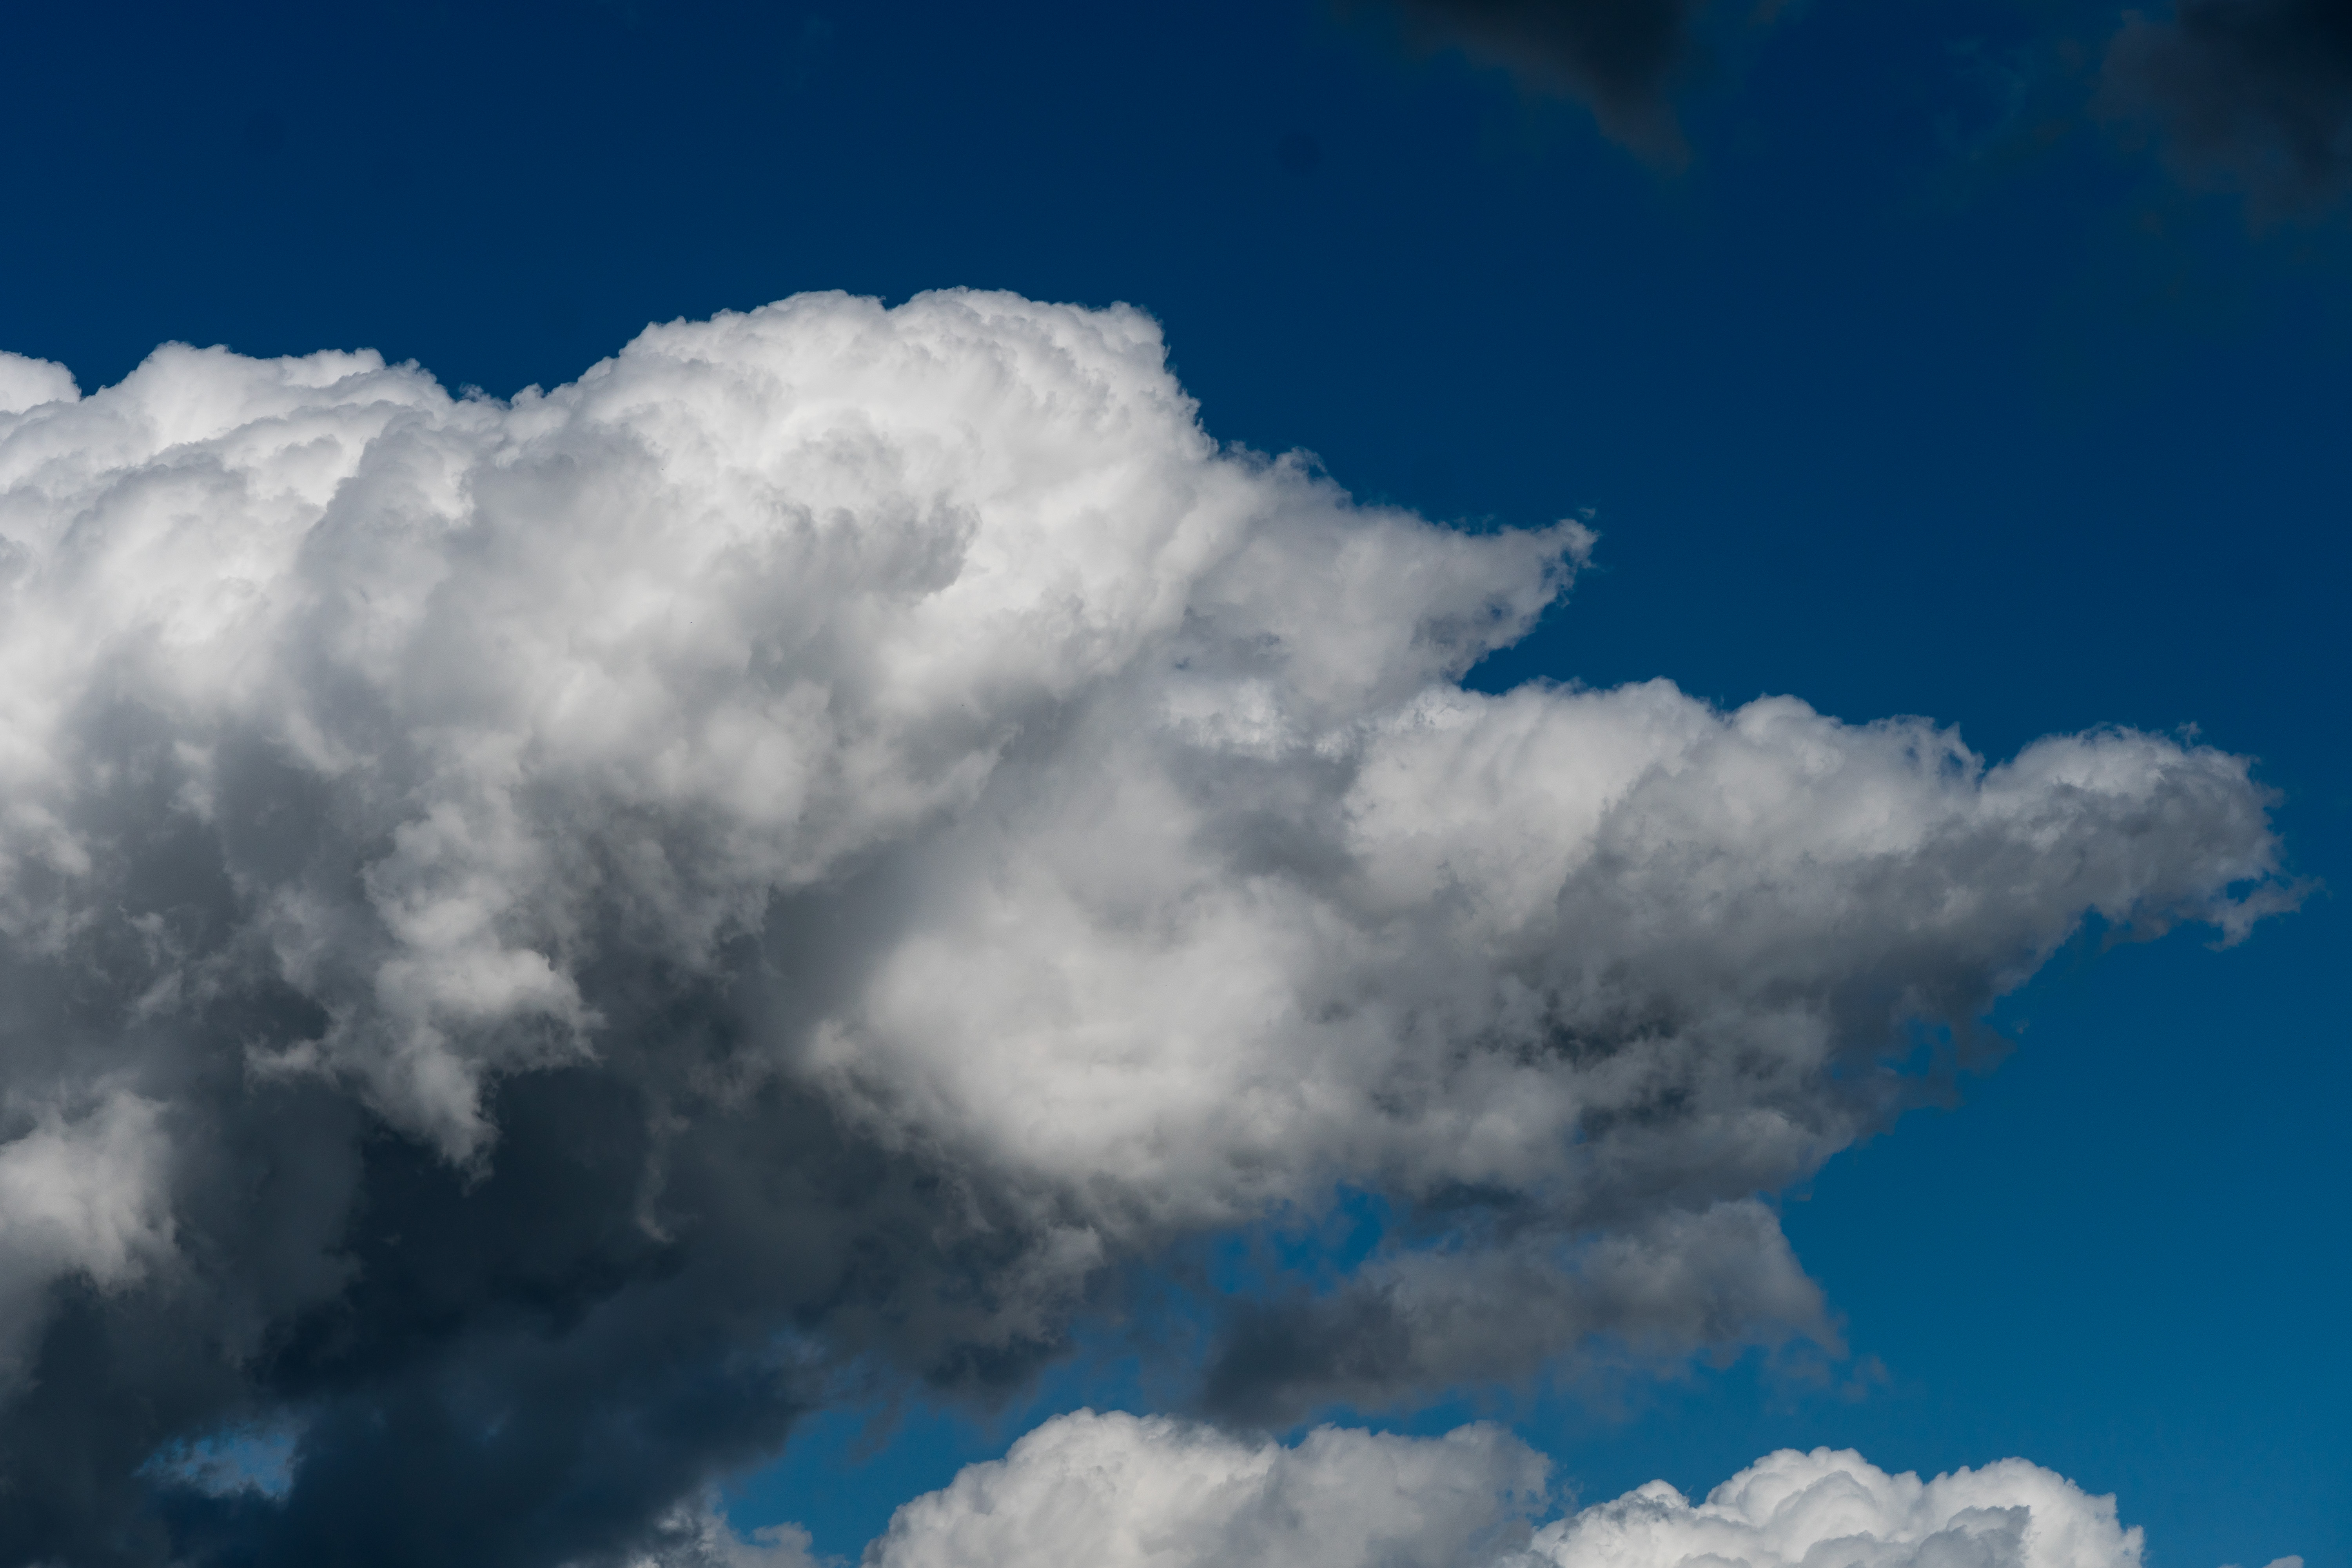
cloud, sky, clouds, nature, air, atmosphere, spring, summer, beauty, blue, high, climate, calm, oxygen, clean, peaceful, forecast, daytime, Colorfulness, cumulus, electric blue, azure, meteorological phenomenon, aqua